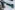
Number: 7